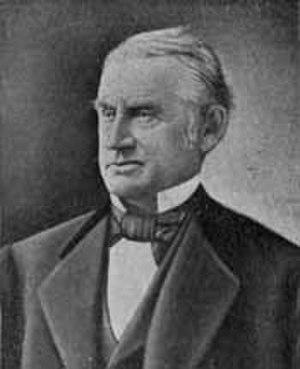
Chicago /ʃi.ka.ɡo/ est la troisième ville des États-Unis par sa population et est située dans le Nord-Est de l'État de l'Illinois. C'est la plus grande ville de la région du Midwest, dont elle forme le principal centre économique et culturel. Chicago se trouve sur la rive sud-ouest du lac Michigan, un des cinq Grands Lacs d'Amérique du Nord. Les rivières Chicago et Calumet traversent la ville.